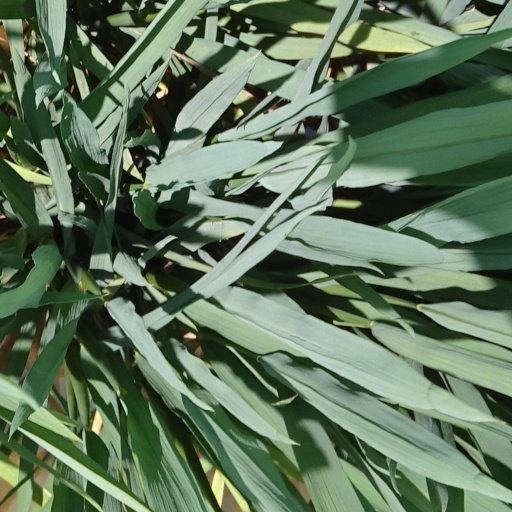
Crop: rice